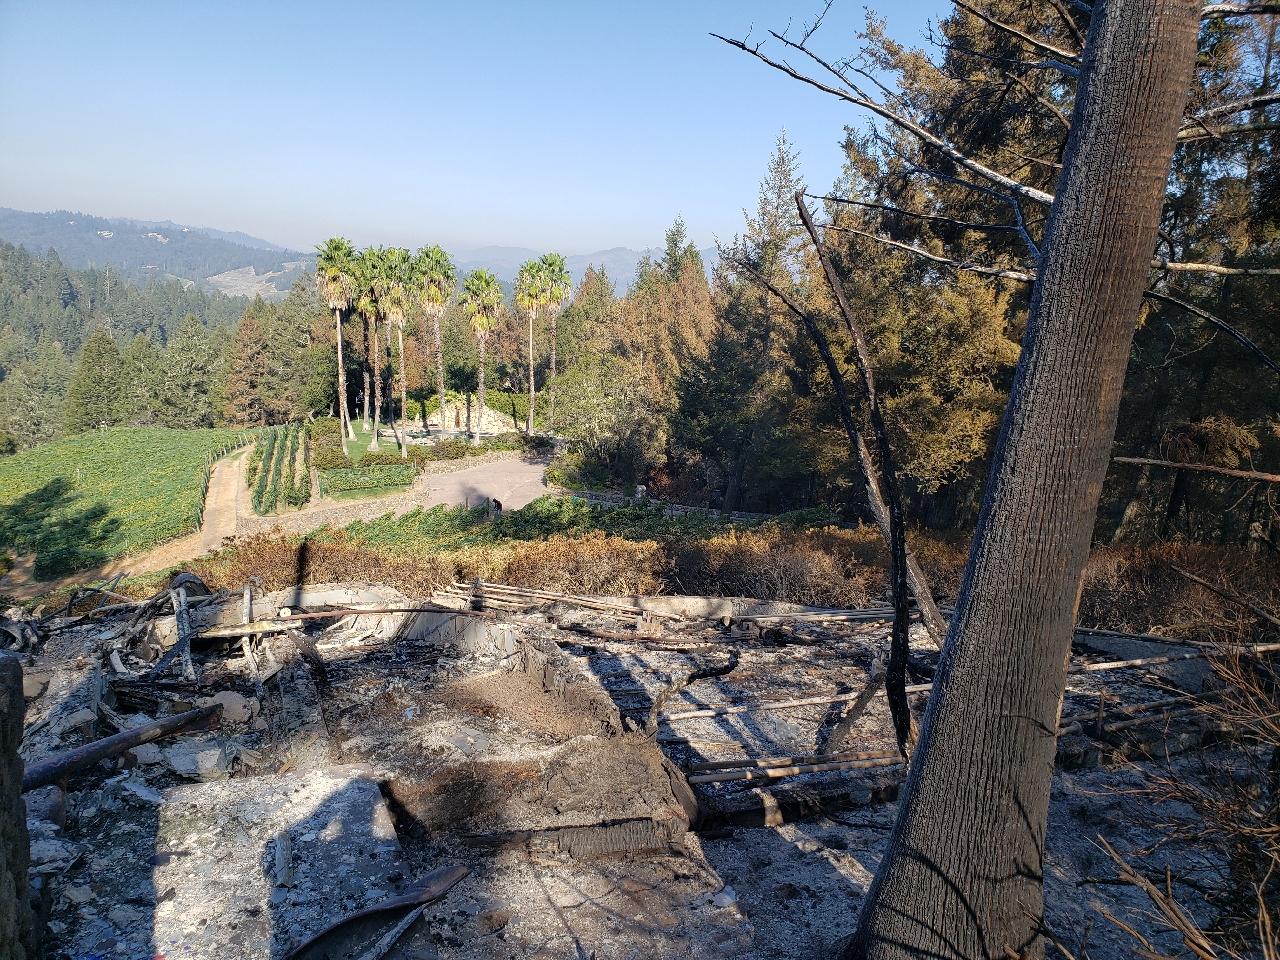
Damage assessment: destroyed